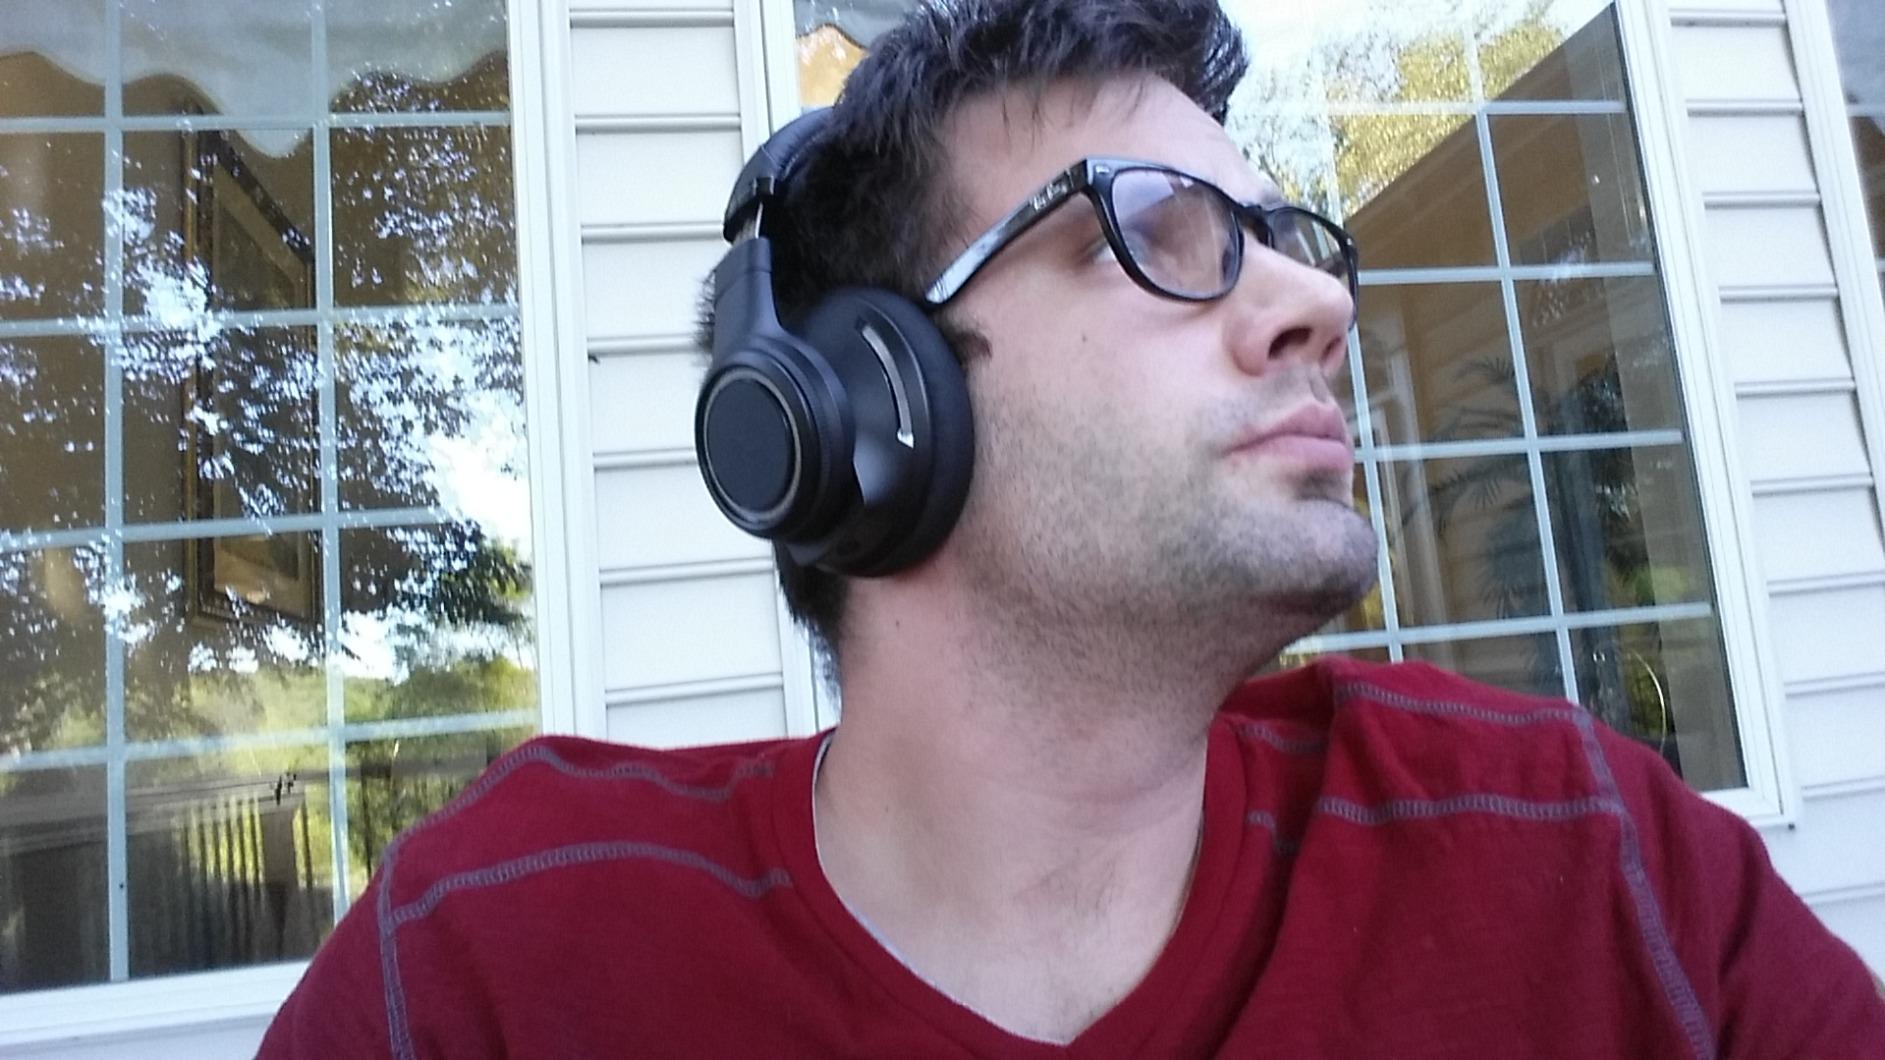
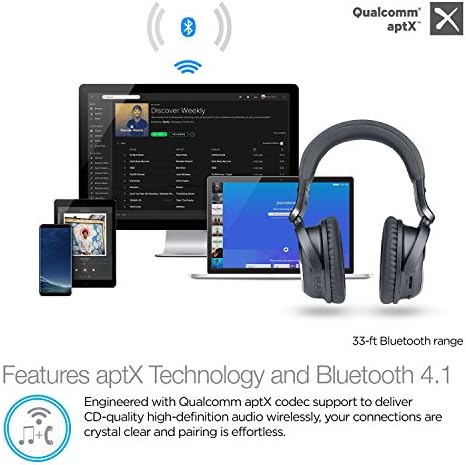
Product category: headphones
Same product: no